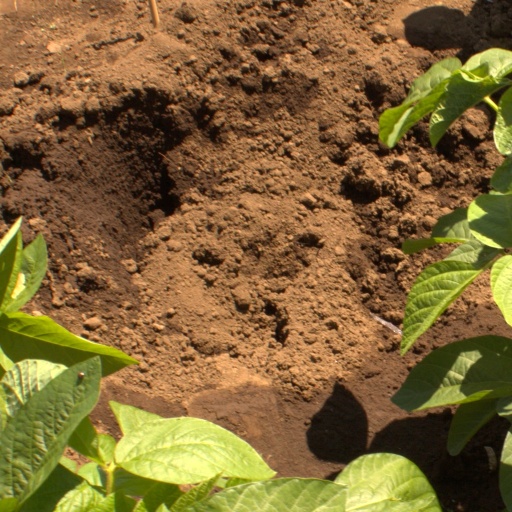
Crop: soybean